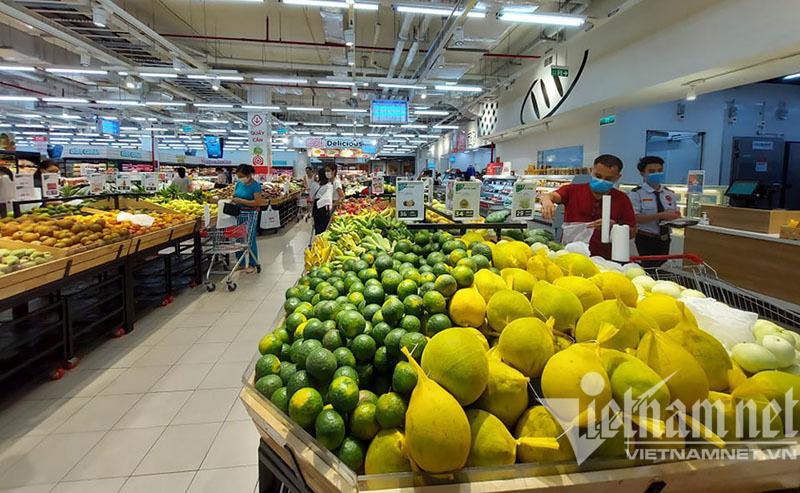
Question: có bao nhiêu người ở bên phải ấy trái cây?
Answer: có hai người